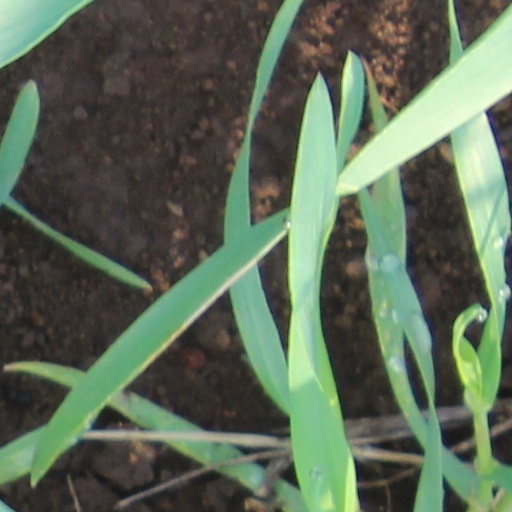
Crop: wheat